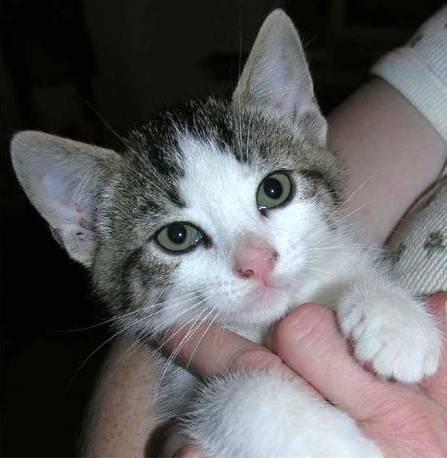
cat